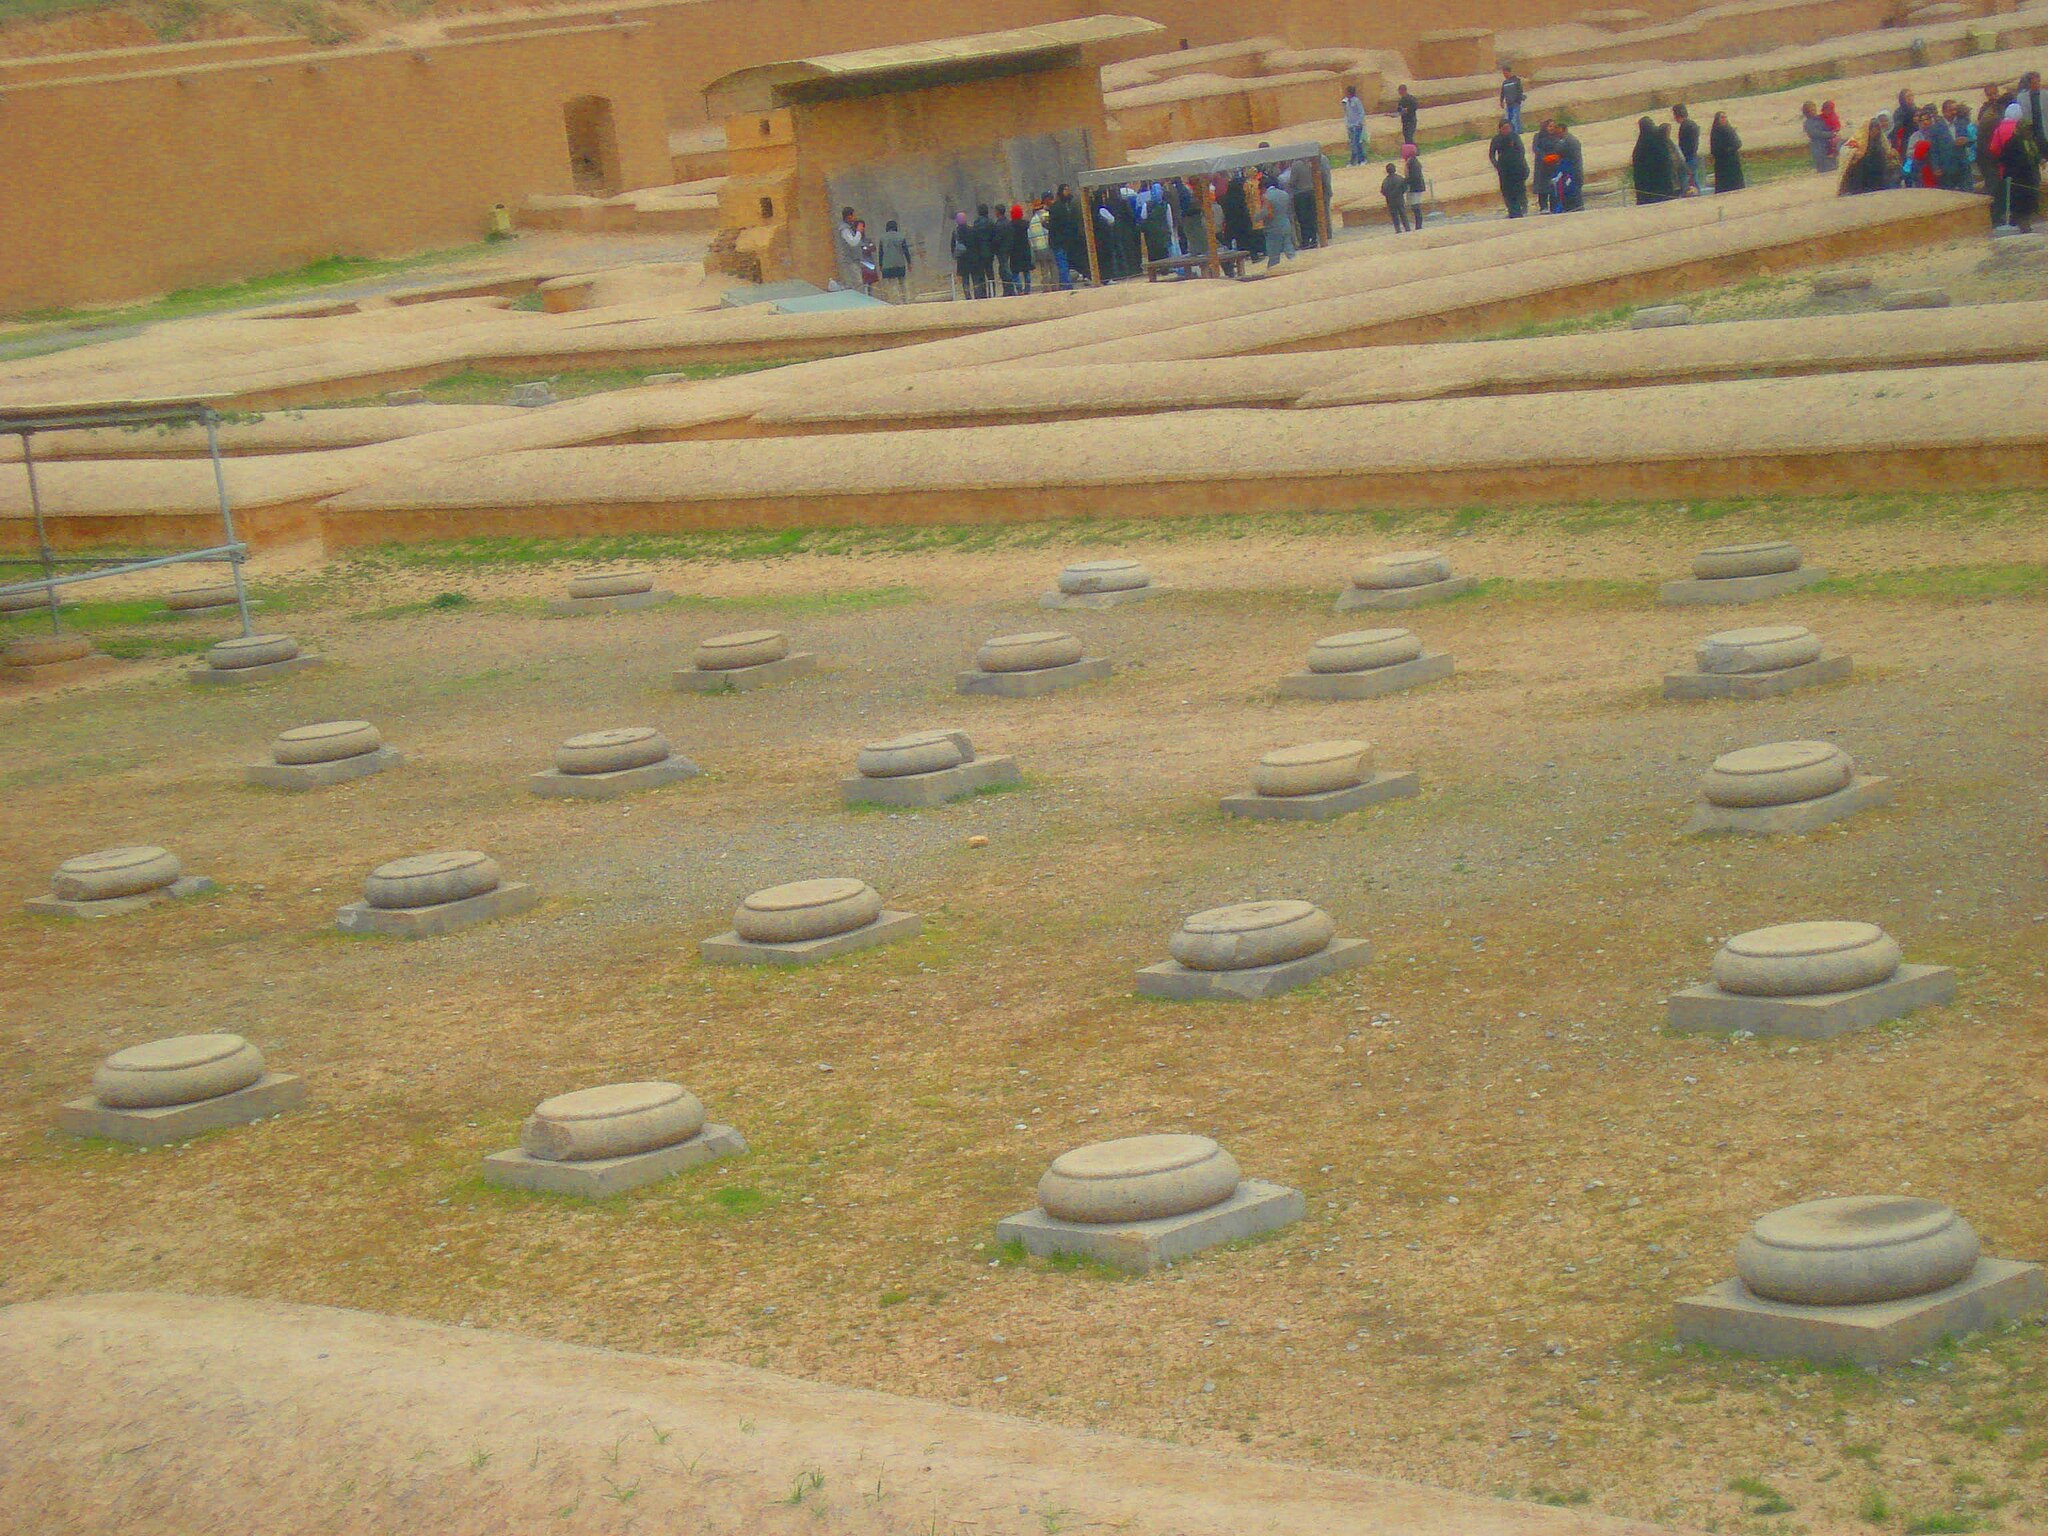
Title: کاخ صد ستون - panoramio (2)
Description: کاخ صد ستون
Date: Taken on 15 April 2011
Categories: Treasury of Persepolis, Panoramio files uploaded by Panoramio upload bot, Panoramio images reviewed by trusted users, Photos from Panoramio, Files with coordinates missing SDC location of creation, 2011 in Persepolis, Iran photographs taken on 2011-04-15, The Treasury Relief, Persepolis